Short S.26

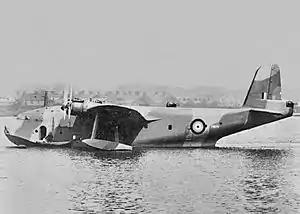
Short S.26/M (X8274, formerly 'Golden Fleece'), after impressment in 1940

The Short S.26 G-class was a large transport flying boat designed and produced by the British aircraft manufacturer Short Brothers. It was designed to achieve a non-stop transatlantic capability, increasing the viability of long distant services/duties.